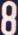
Number: 8